Patriciate (Nuremberg)

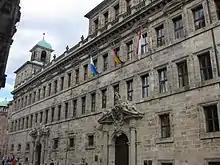
Old Town Hall, four-wing complex designed by the city architect Wolf Jacob Stromer (from 1616)

Due to the extinction of many noble families in the course of the late Middle Ages, the council was forced to supplement its membership by co-opting new "respectable families". Also, some old council families migrated from Nuremberg.